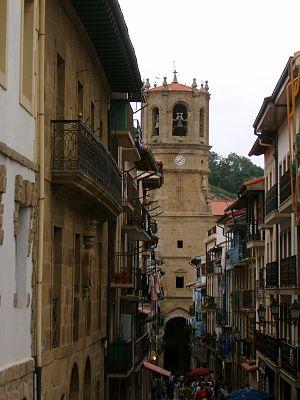
Getaria en basque ou Guetaria en espagnol est une commune du Guipuscoa dans la communauté autonome du Pays basque en Espagne.